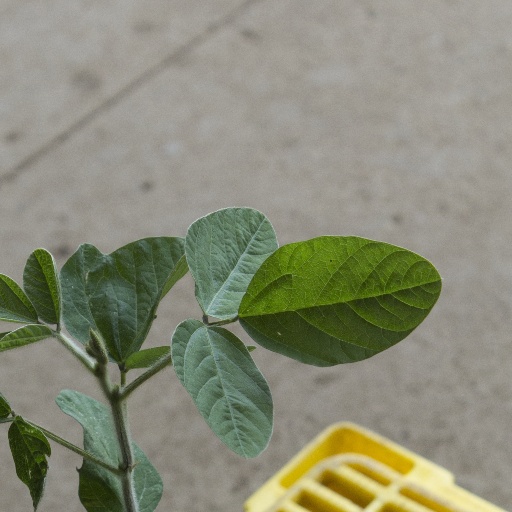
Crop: soybean